Renegade (band)

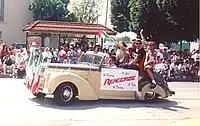
Renegade waves to crowds during the annual East Los Angeles Parade

In 2001 Renegade reformed and headlined a performance at the Los Angeles Staples Center for Infinity Broadcasting shortly after the September 11 attacks to raise funds for victims. In 2002, the band announced another charity concert at the Hollywood House of Blues to benefit the Music Cares effort to put music back into schools. Renegade invited a number of their industry friends, such as Vivian Campbell (Def Leppard), Mike Pinera (Iron Butterfly, Blues Image and Alice Cooper) and Mick Fleetwood (Fleetwood Mac) to join them. The show was filmed and released on DVD.